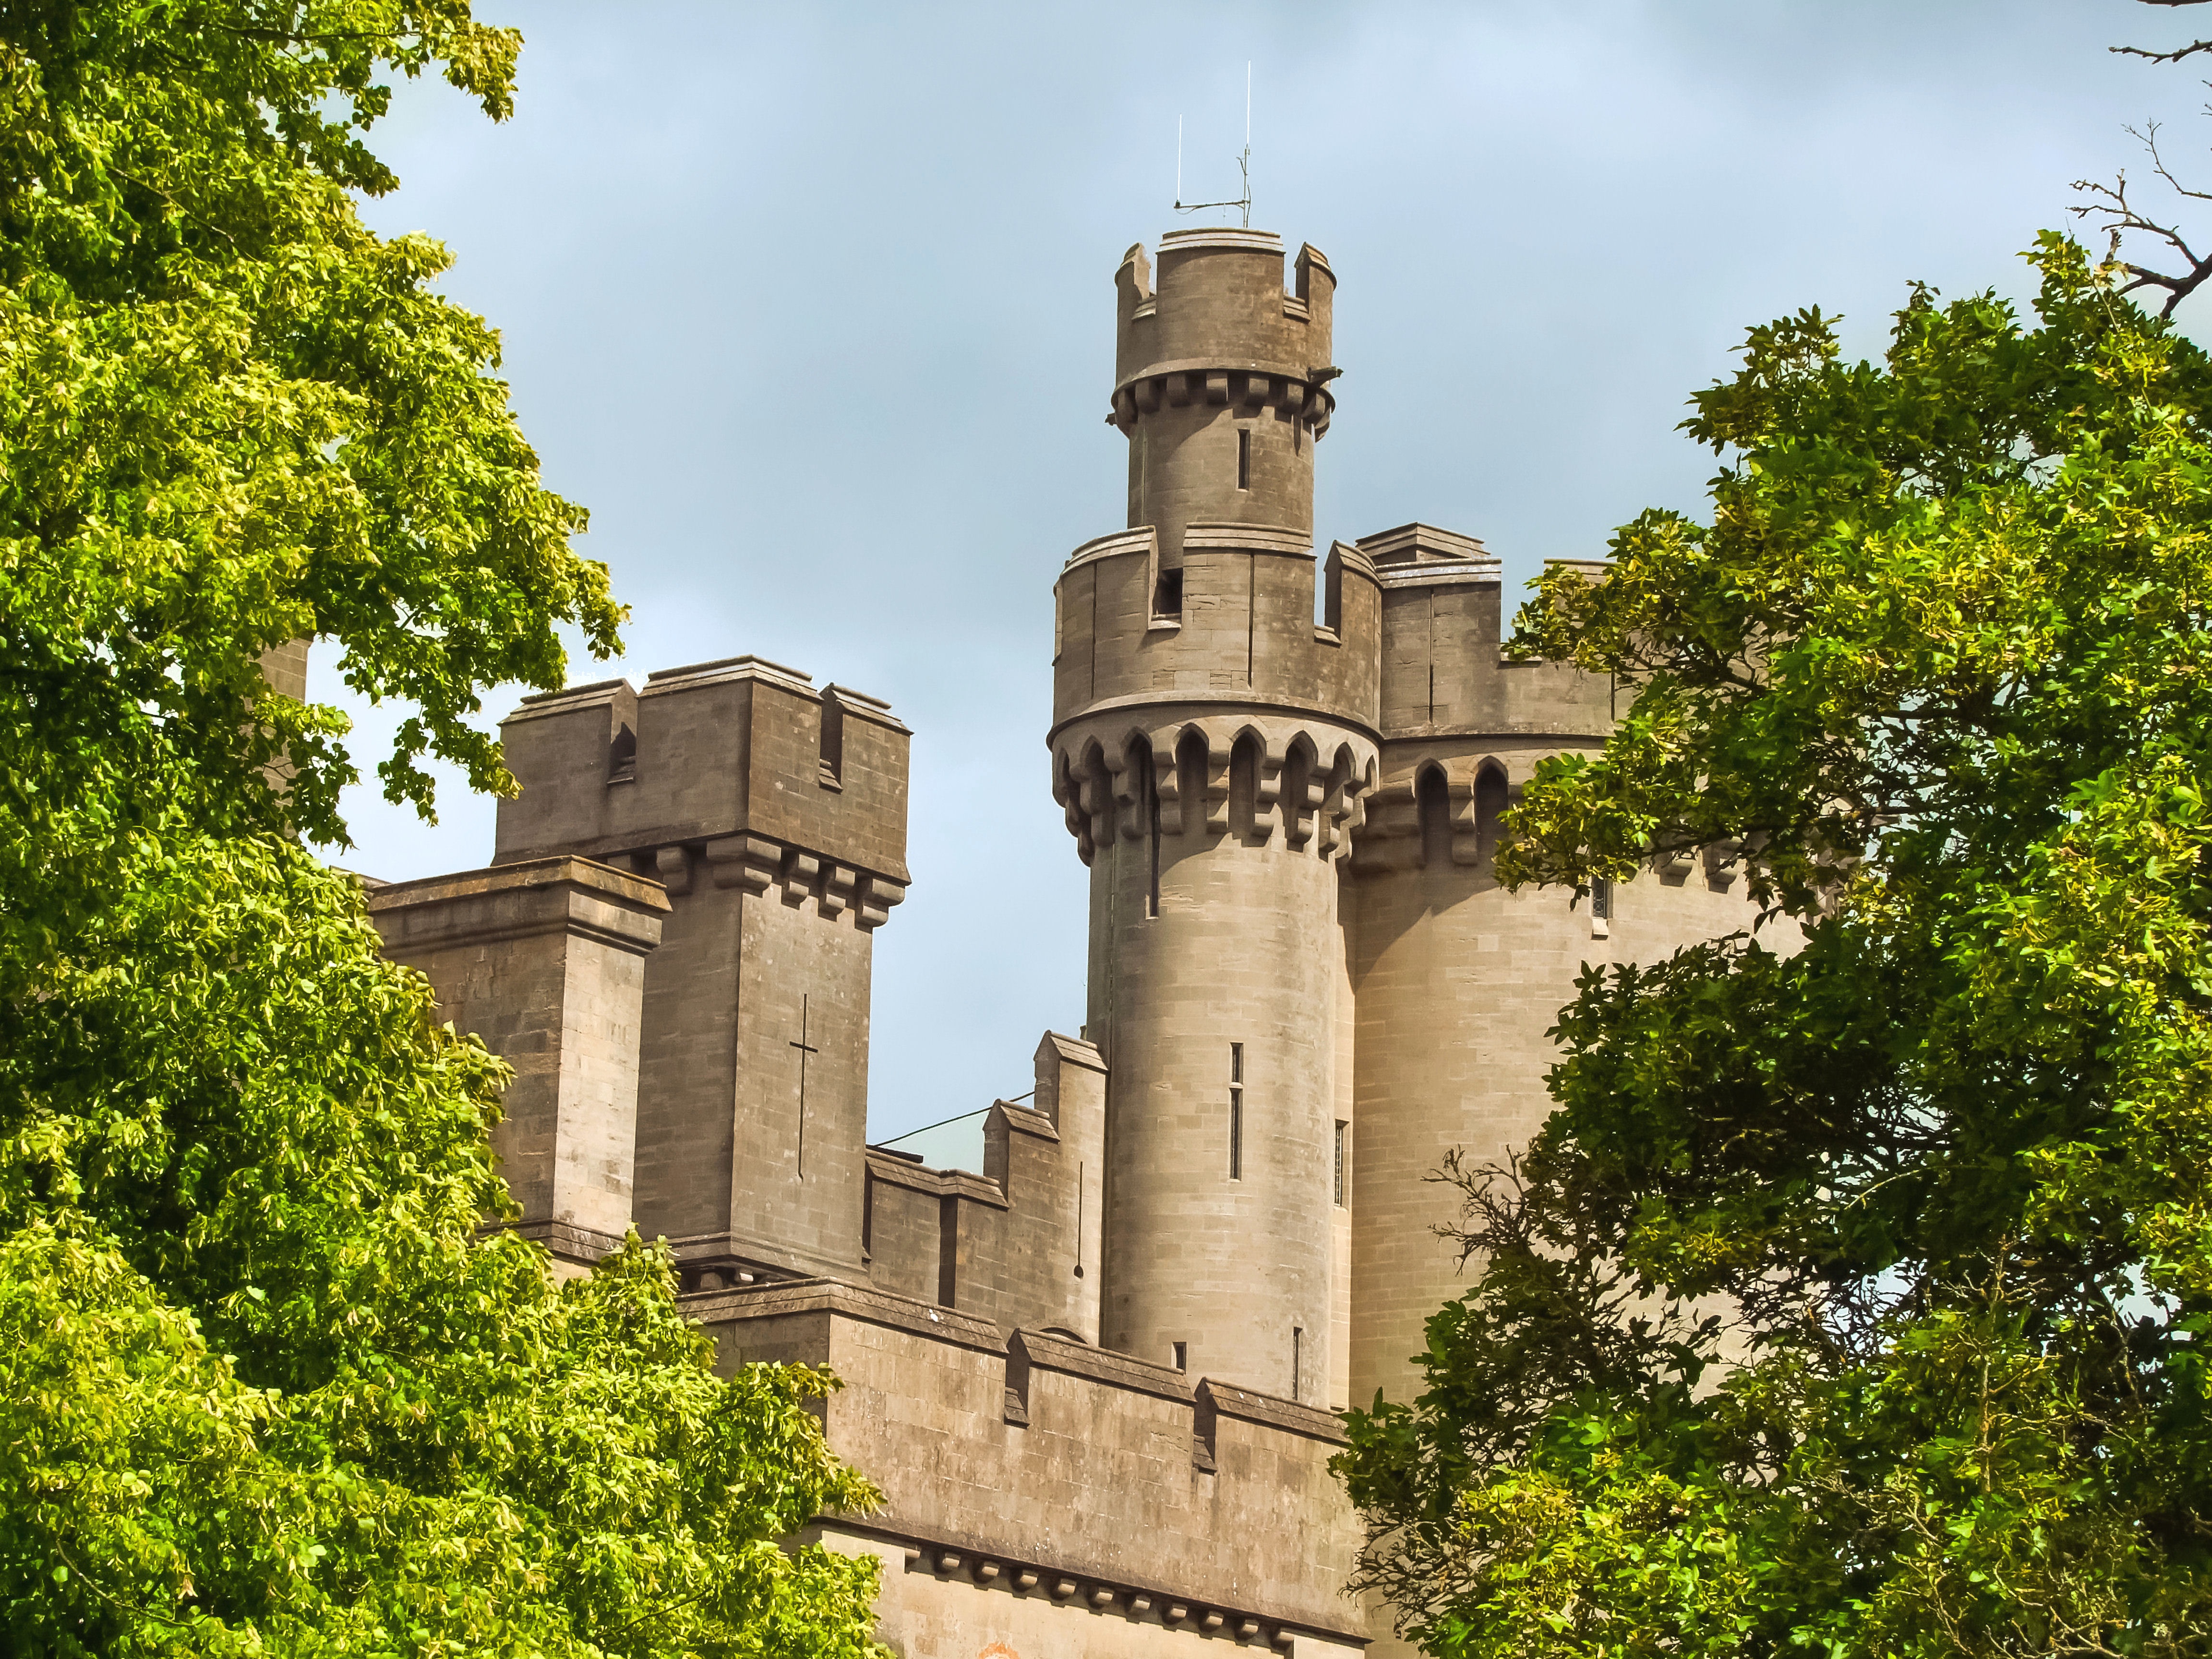
building, chateau, monument, tower, castle, landmark, fortification, place of worship, england, monastery, arundel castle, ancient history